John Amdisen

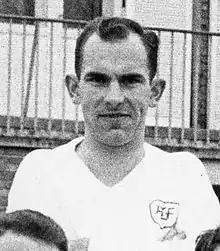
John Amdisen in 1960

John Amdisen (8 July 1934 – 14 January 1997) was a Danish association football player. During his club career he played for Aarhus Gymnastik Forening. He earned 9 caps for the Denmark national football team, and was in the finals squad for the 1964 European Nations' Cup. He also played two games for the Denmark national under-21 football team.